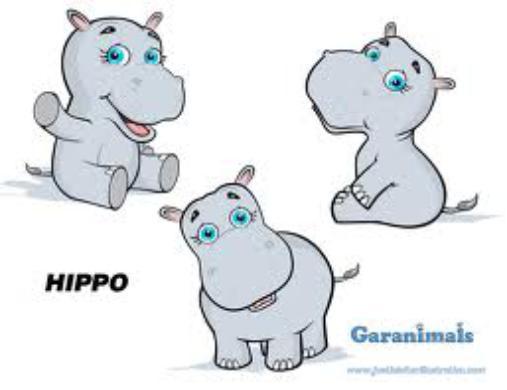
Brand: garanimals
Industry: Clothes